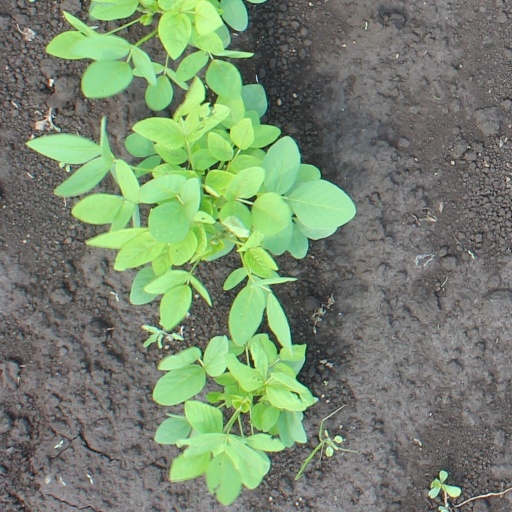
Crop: soybean